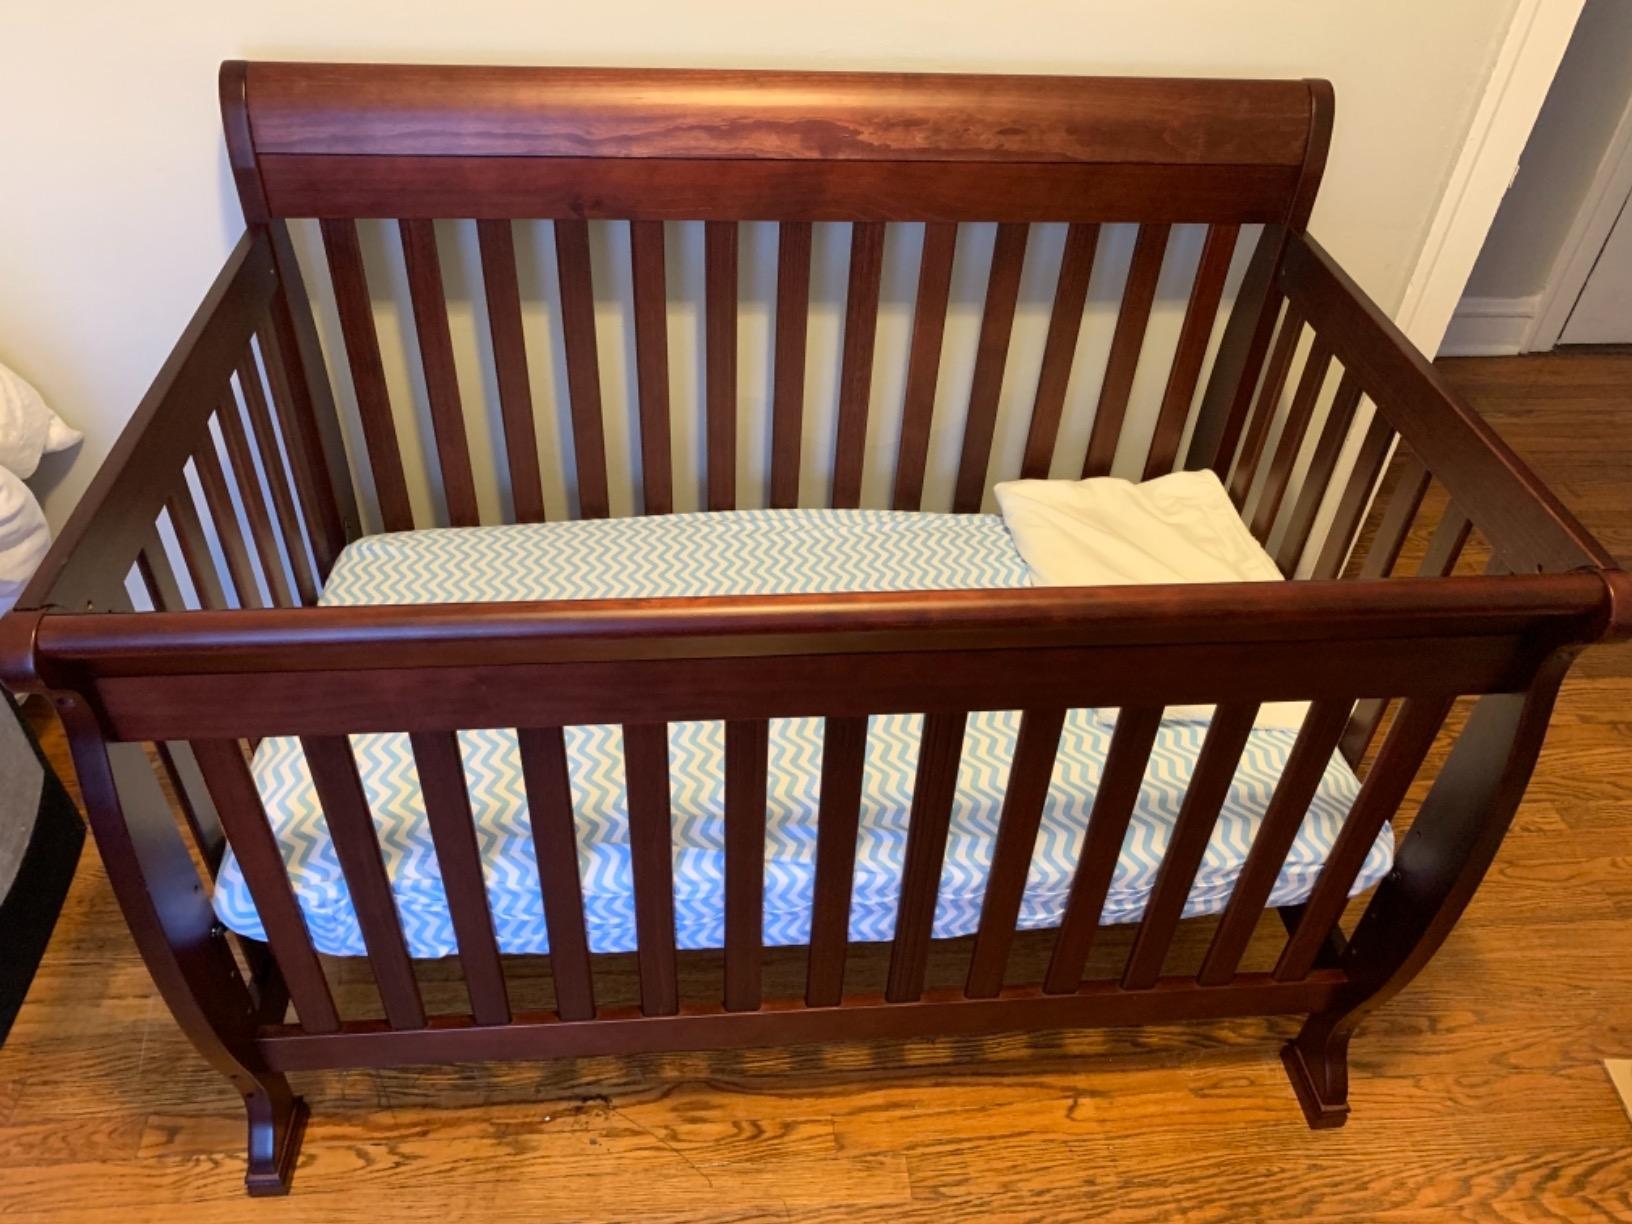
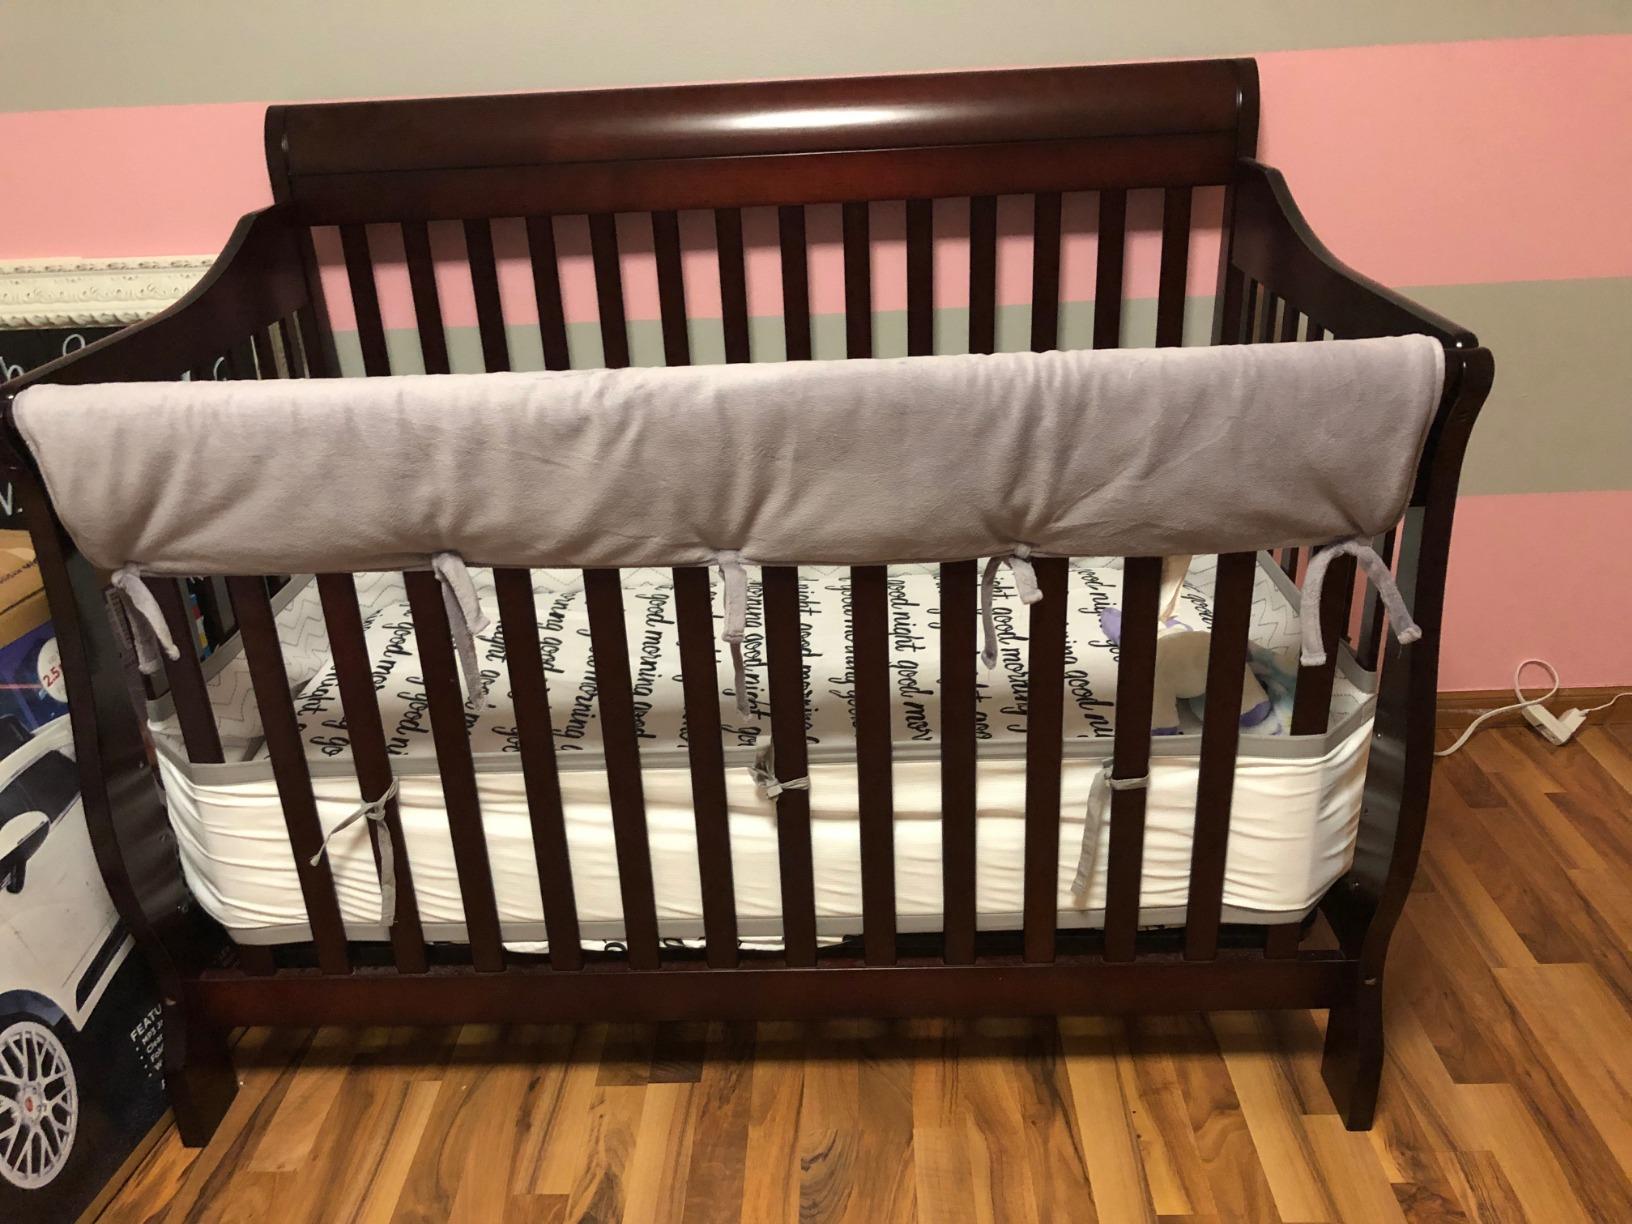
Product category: products_crib
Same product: no